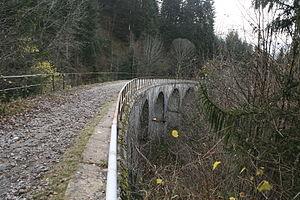
Le viaduc hélicoïdal des Fontanelles est un ouvrage d’art du tracé de l’ancienne ligne de chemin de fer à crémaillère entre Aix-les-Bains et le Revard.
Le chemin de fer du Mont-Revard était une ligne de chemin de fer à crémaillère de 9,350 kilomètres, inaugurée en 1892, qui reliait Aix-les-Bains au mont Revard en Savoie. La ligne disparaît en 1937 pour être remplacée par un téléphérique.